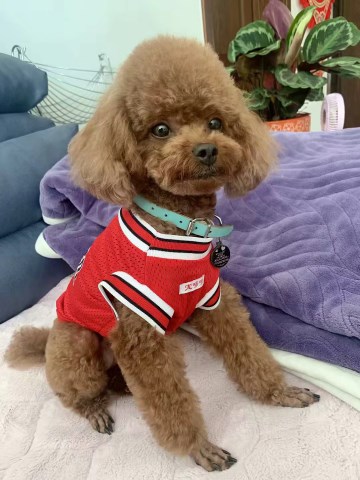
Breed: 7449-n000128-teddy